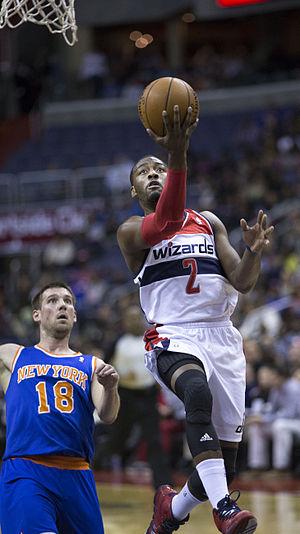
Johnathan Hildred Wall, Jr, né le 6 septembre 1990 à Raleigh est un joueur de basket-ball américain. Il évolue au poste de meneur pour les Wizards de Washington, depuis sa sélection en numéro 1 de la draft 2010.
Les Wizards de Washington sont une franchise de basket-ball de la National Basketball Association basée à Washington D.C. Les Wizards concourent au sein de la NBA en tant que membre de la division Sud-Est de la conférence Est de la ligue. L’équipe joue ses matchs à domicile au Capital One Arena, dans le quartier chinois de Washington D.C.